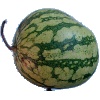
Label: watermelon